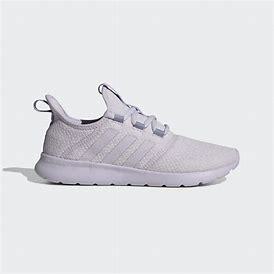
Brand: Adidas
Model: Cloudfoam Pure 2